JR Motorsports

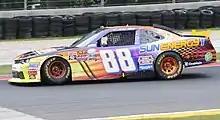
Kenny Habul at Road America 2016

Brad Keselowski, son of former Craftsman Truck Series driver Bob Keselowski, was hired to replace Huffman for three races, with SCCA driver Andy Pilgrim to be in the car for the road course races in Montreal and Watkins Glen. Keselowski then returned at his hometown track Michigan. He was involved in a hard crash at Fontana, in which he was tagged by a spinning car, collided head first and then driver side with the turn 1 wall, temporarily was airborne, and then rode the guardrail while his car was on fire before coming to a stop. Keselowski was taken to a local hospital, and was later cleared to race at Richmond the next week. Keselowski finished the season with five top-ten finishes